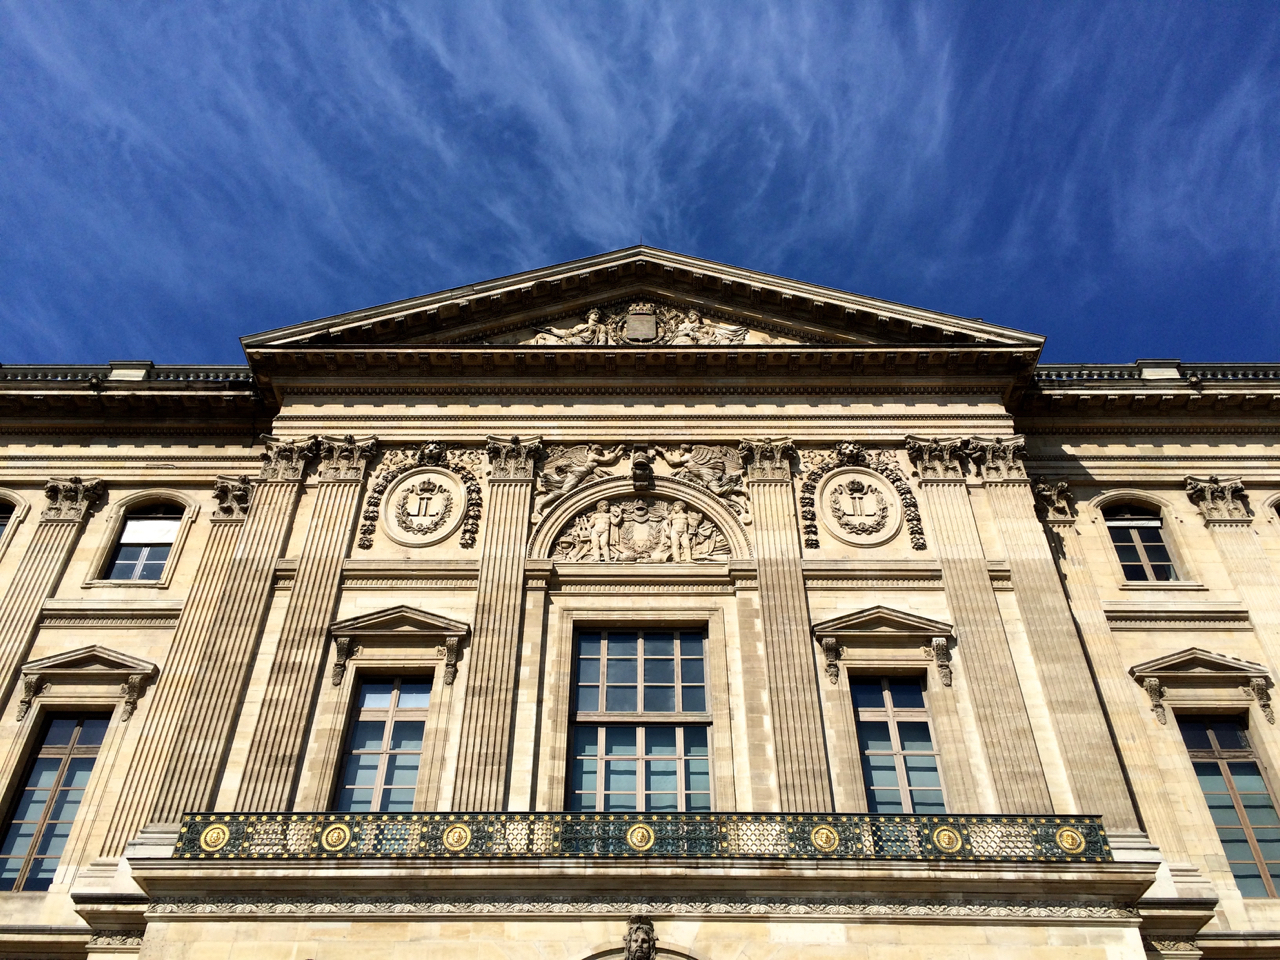
architecture, house, window, perspective, building, palace, downtown, balcony, landmark, facade, high rise, estate, low angle shot